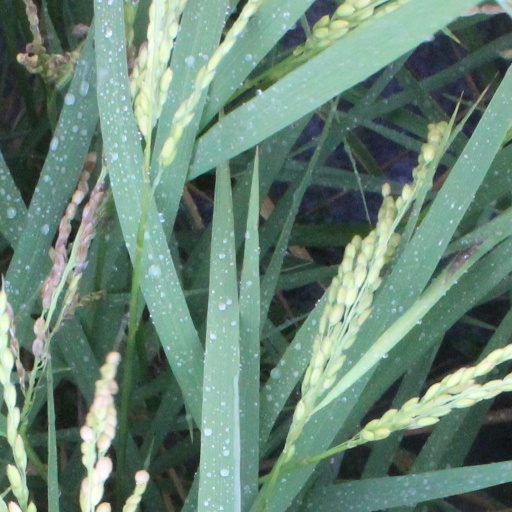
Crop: rice